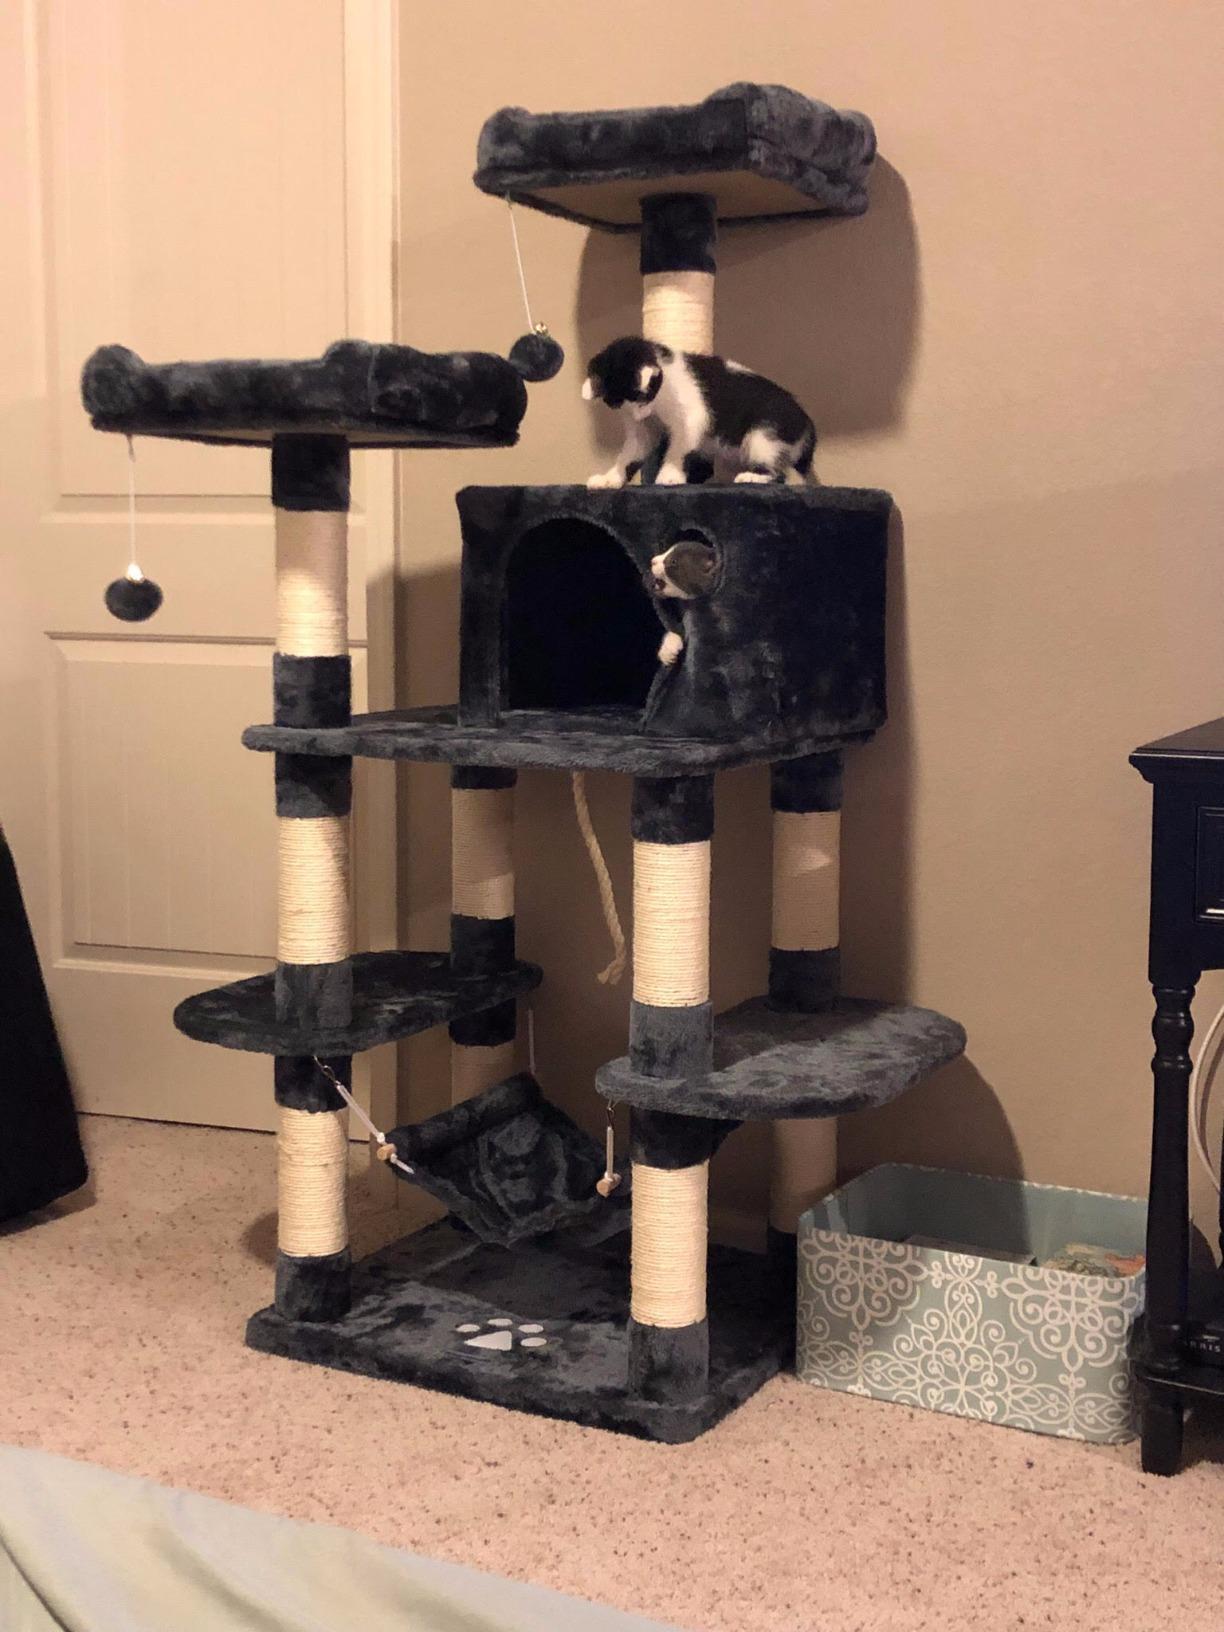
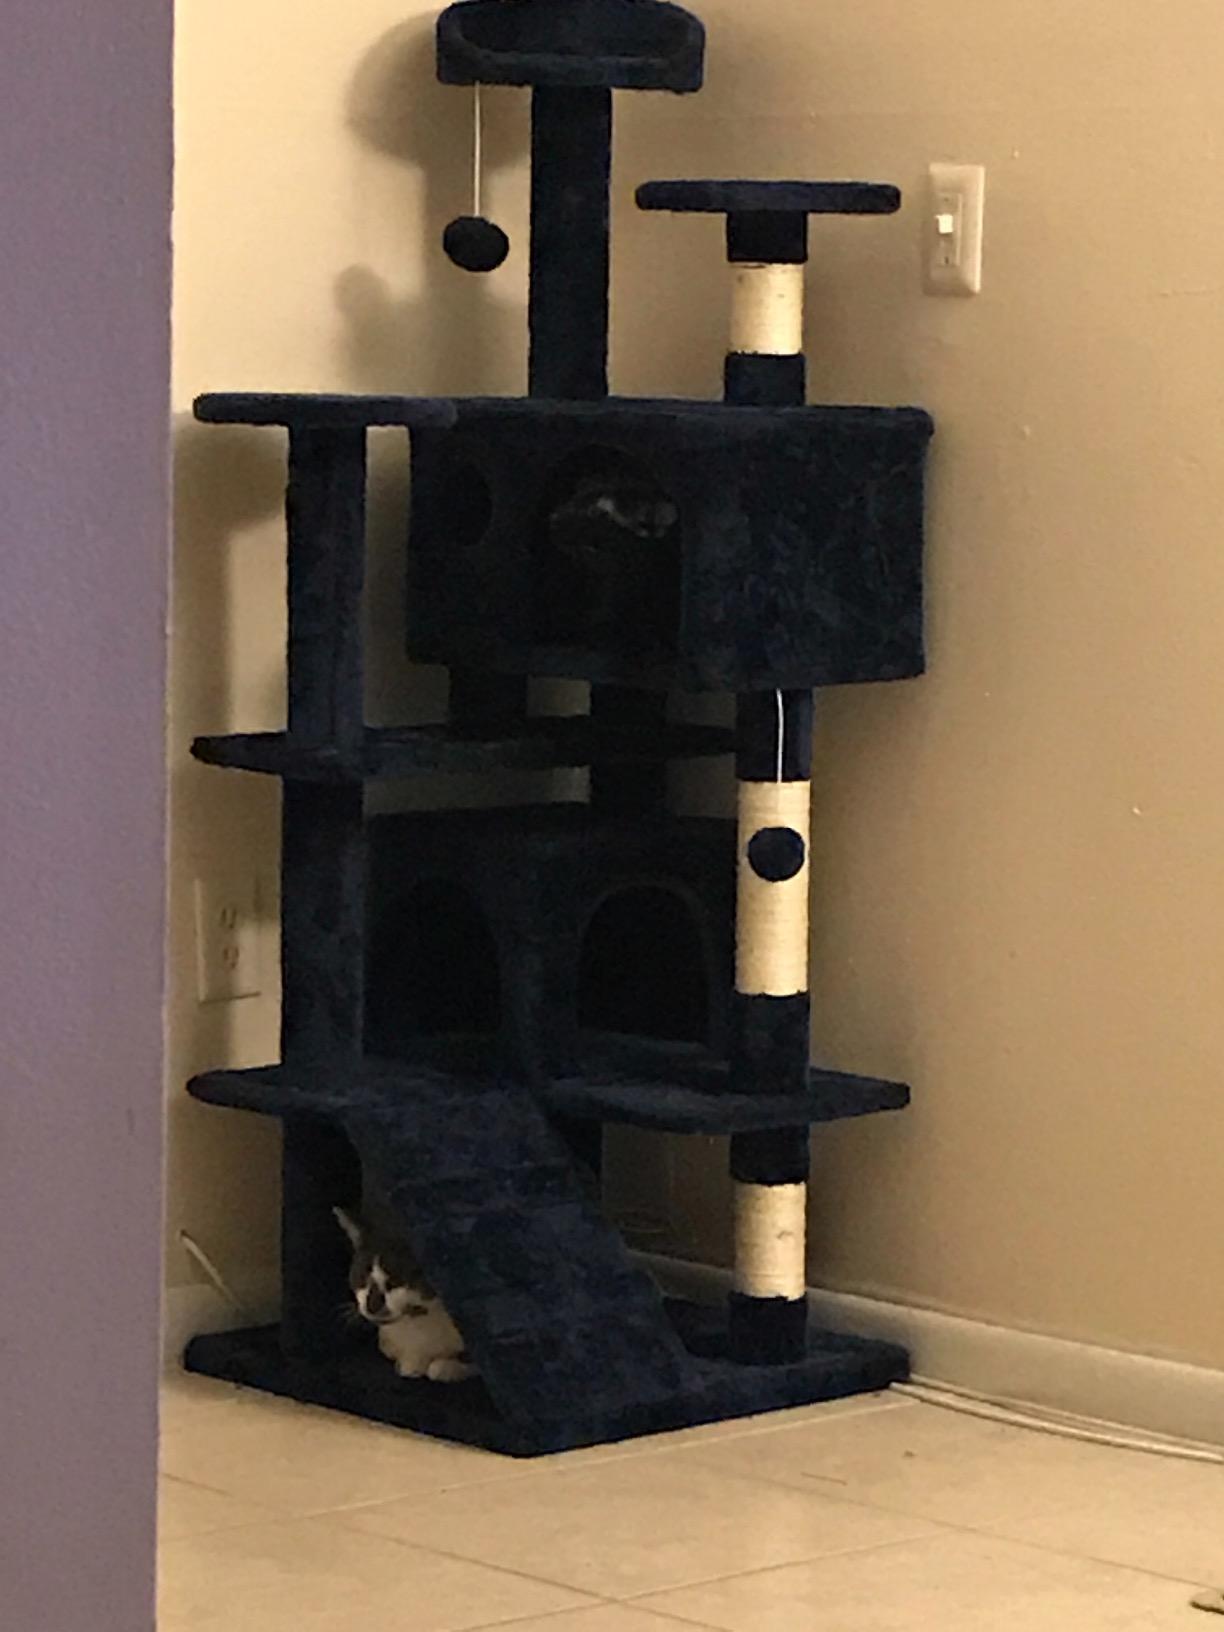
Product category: items_cat tree
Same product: no